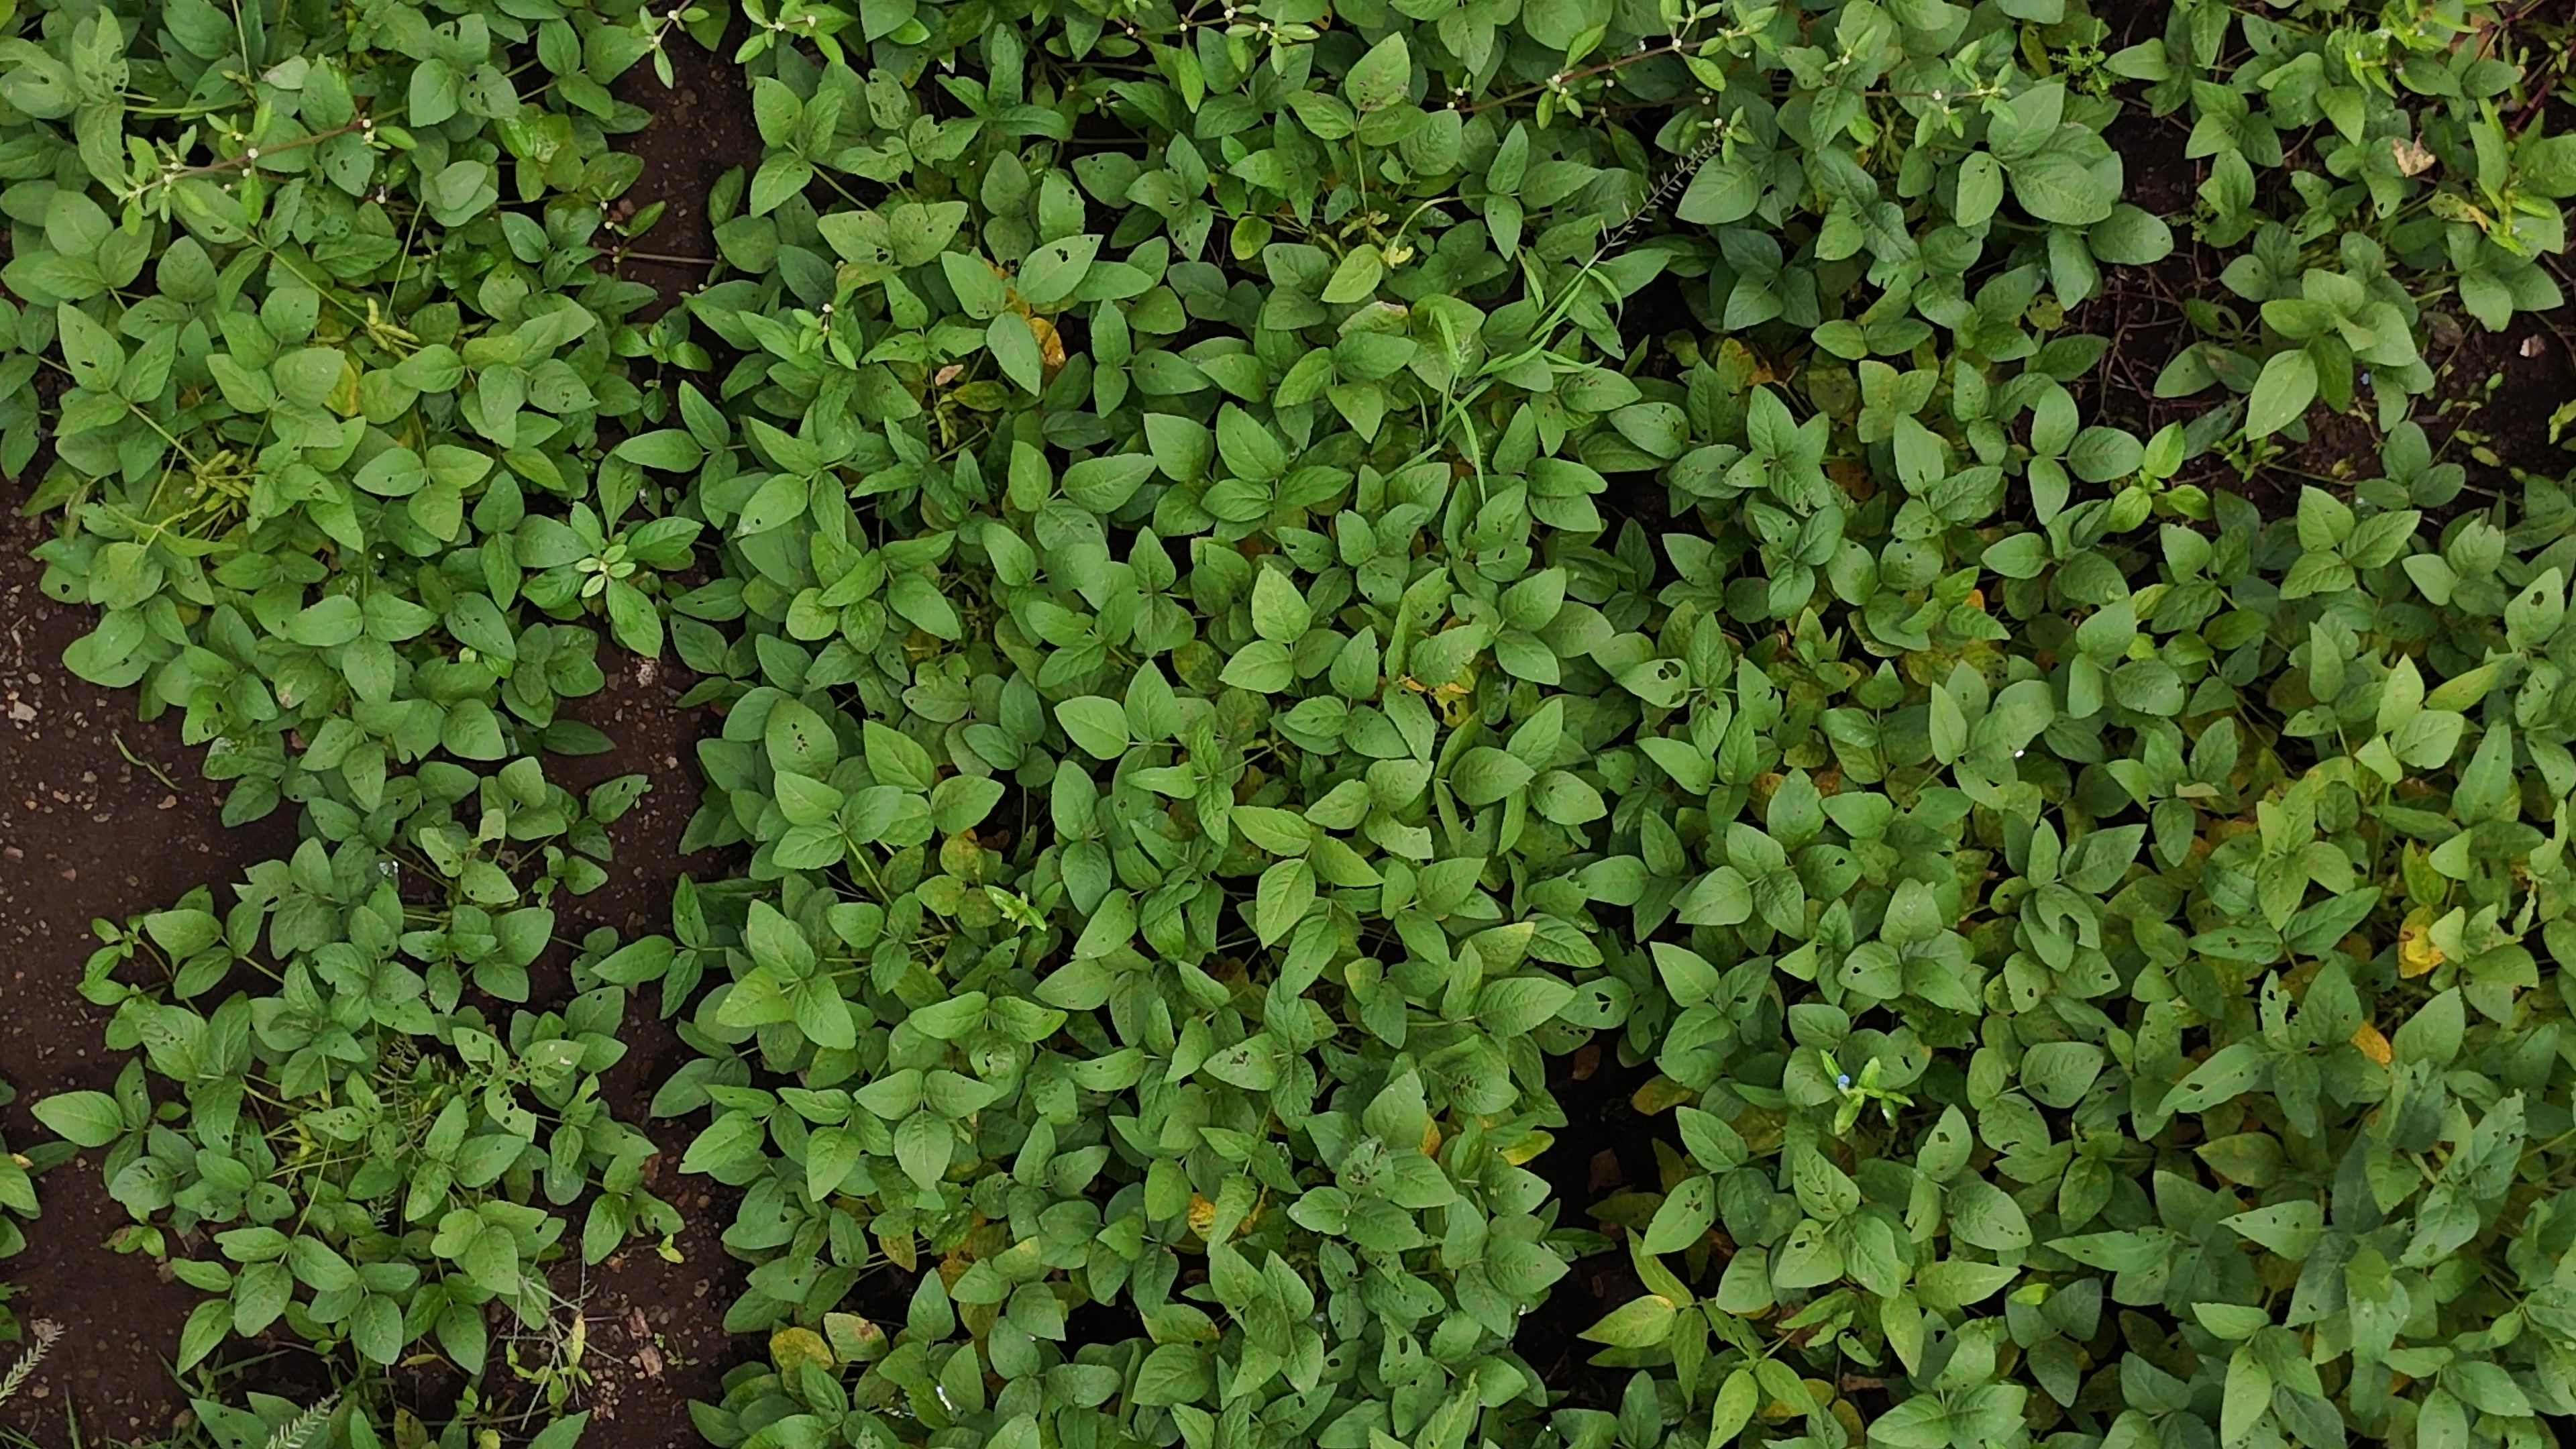
Label: Mosaic